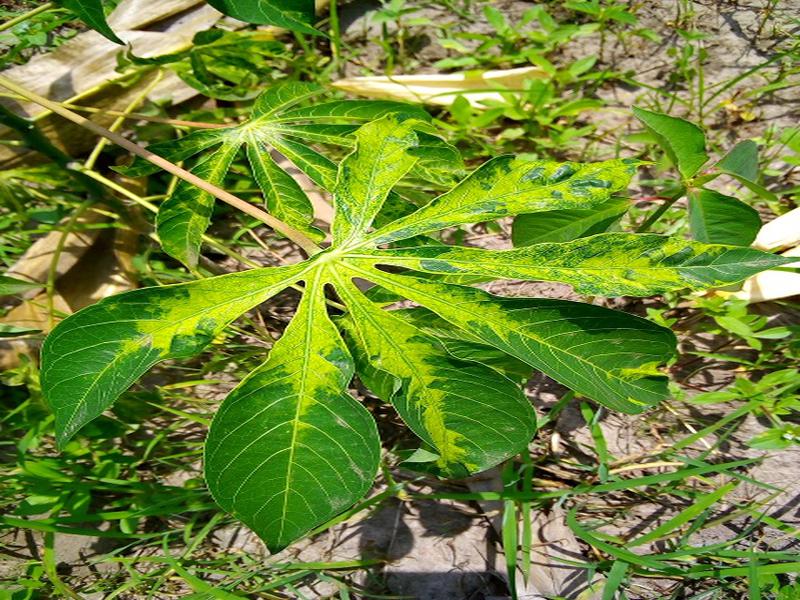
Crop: cassava
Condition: mosaic_disease